Ateliers et Chantiers de France

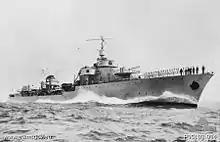
launched in 1934

In 1924 the shipyard joined forces with the Société des Forges & Chantiers de la Méditerranée and the Société des Ateliers et Chantiers de St Nazaire to submit a joint bid to build submarines for Poland. They submitted a low bid, but due to lack of experience were not selected.